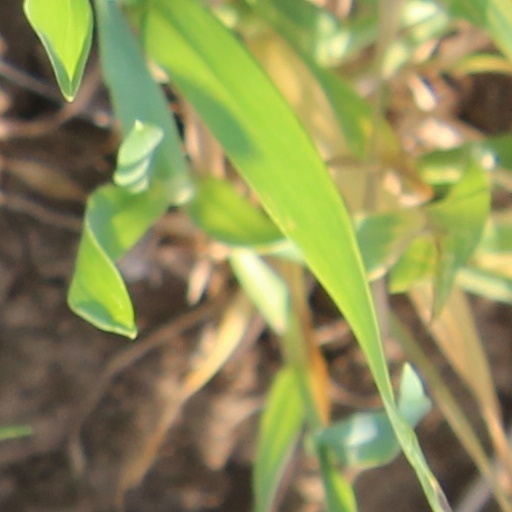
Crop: wheat